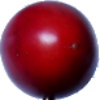
Label: Tamarillo 1